Bascha Mika

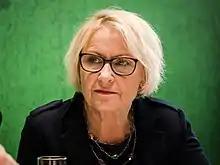

Bascha Mika (born 17 January 1954) is a German journalist and publicist. From 1998 to July 2009, she was editor-in-chief of "Die Tageszeitung" and has held the same post at Frankfurt Rundschau since April 2014. At "Die Tageszeitung", Mika was the only female editor-in-chief of a national newspaper in Germany.